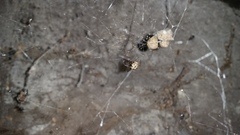
Species: Parasteatoda_tepidariorum